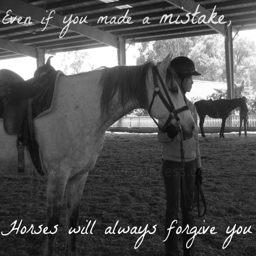
even if you made a mistake , horses will always forgive you .